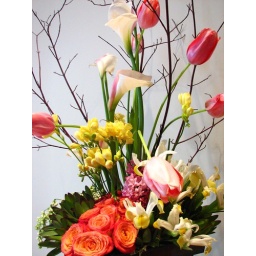
flowers the de young museam in golden gate park - san francisco, california